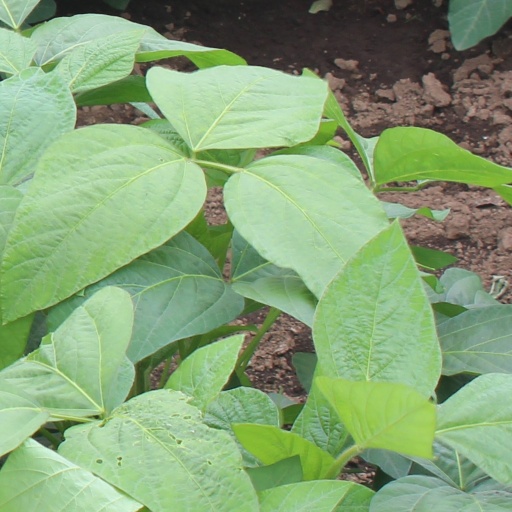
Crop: soybean